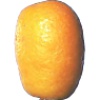
Label: Kumquats 1